Cavalry

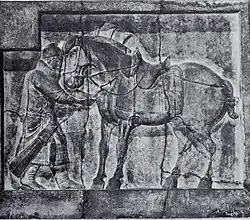
A bas-relief of a soldier and horse with saddle and stirrups, from the tomb of Chinese Emperor Taizong of Tang (r. 626–649),

The adoption of massed cavalry in China also broke the tradition of the chariot-riding Chinese aristocracy in battle, which had been in use since the ancient Shang dynasty (–1050 BC). By this time large Chinese infantry-based armies of 100,000 to 200,000 troops were now buttressed with several hundred thousand mounted cavalry in support or as an effective striking force. The handheld pistol-and-trigger crossbow was invented in China in the fourth century BC; it was written by the Song dynasty scholars Zeng Gongliang, Ding Du, and Yang Weide in their book "Wujing Zongyao" (1044 AD) that massed missile fire by crossbowmen was the most effective defense against enemy cavalry charges.